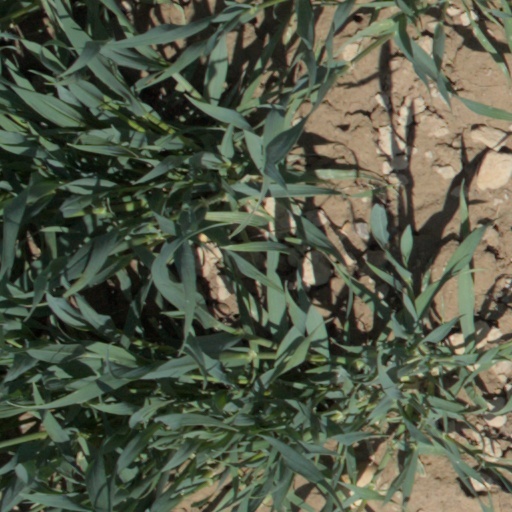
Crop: wheat